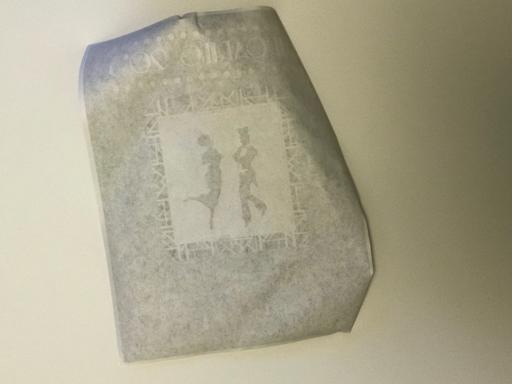
Waste category: paper